Ricketts Glen State Park

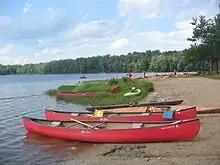
Canoes on the shores of Lake Jean

Ricketts Glen State Park provides a breeding habitat for four species of flycatchers and two species of waterthrushes. American bittern nest near the park. Bald eagle are frequent visitors to the park, and some ornithologists believe they may be nesting there since adult pairs have been observed with their young. The park is a nesting location for three "rare" birds, including two birds of prey (the northern goshawk and northern harrier), and Swainson's thrush, as well as one "at risk" duck, the green-winged teal.